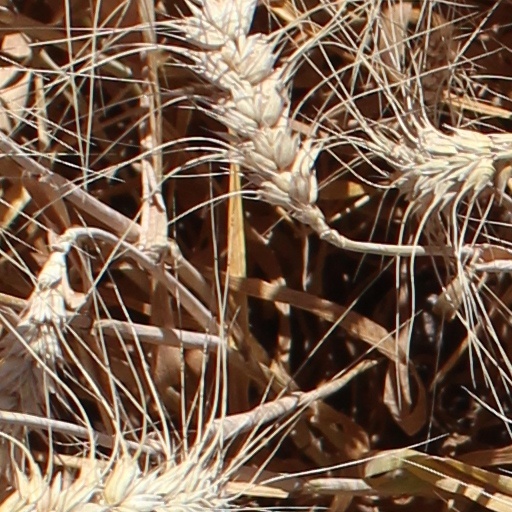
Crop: wheat